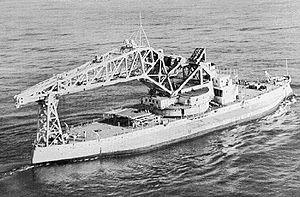
L’USS Kearsarge (BB-5) est un cuirassé Pré-Dreadnought de l'US Navy de classe Kearsarge construit à partir de 1896 par Newport News Shipbuilding en Virginie et mise en service en 1900. Il est nommé d'après le sloop de guerre USS Kearsarge. Sa quille est posée aux chantiers Newport News Shipbuilding de Virginie, le 30 juin 1896. Le navire est lancé le 24 mars 1898, parrainé par l'épouse du vice-amiral Herbert Winslow. Il entre en service le 20 février 1900.